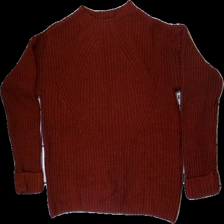
View: front
Type: Sweater
Category: Ladies
Brand: Not in the list
Brand text on label: Hailys
Colors: Red
Material: Unknown
Cut: Regular, C-collar
Size: L
Season: All
Price range: 50-100
Recommended usage: Export